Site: brandenburg
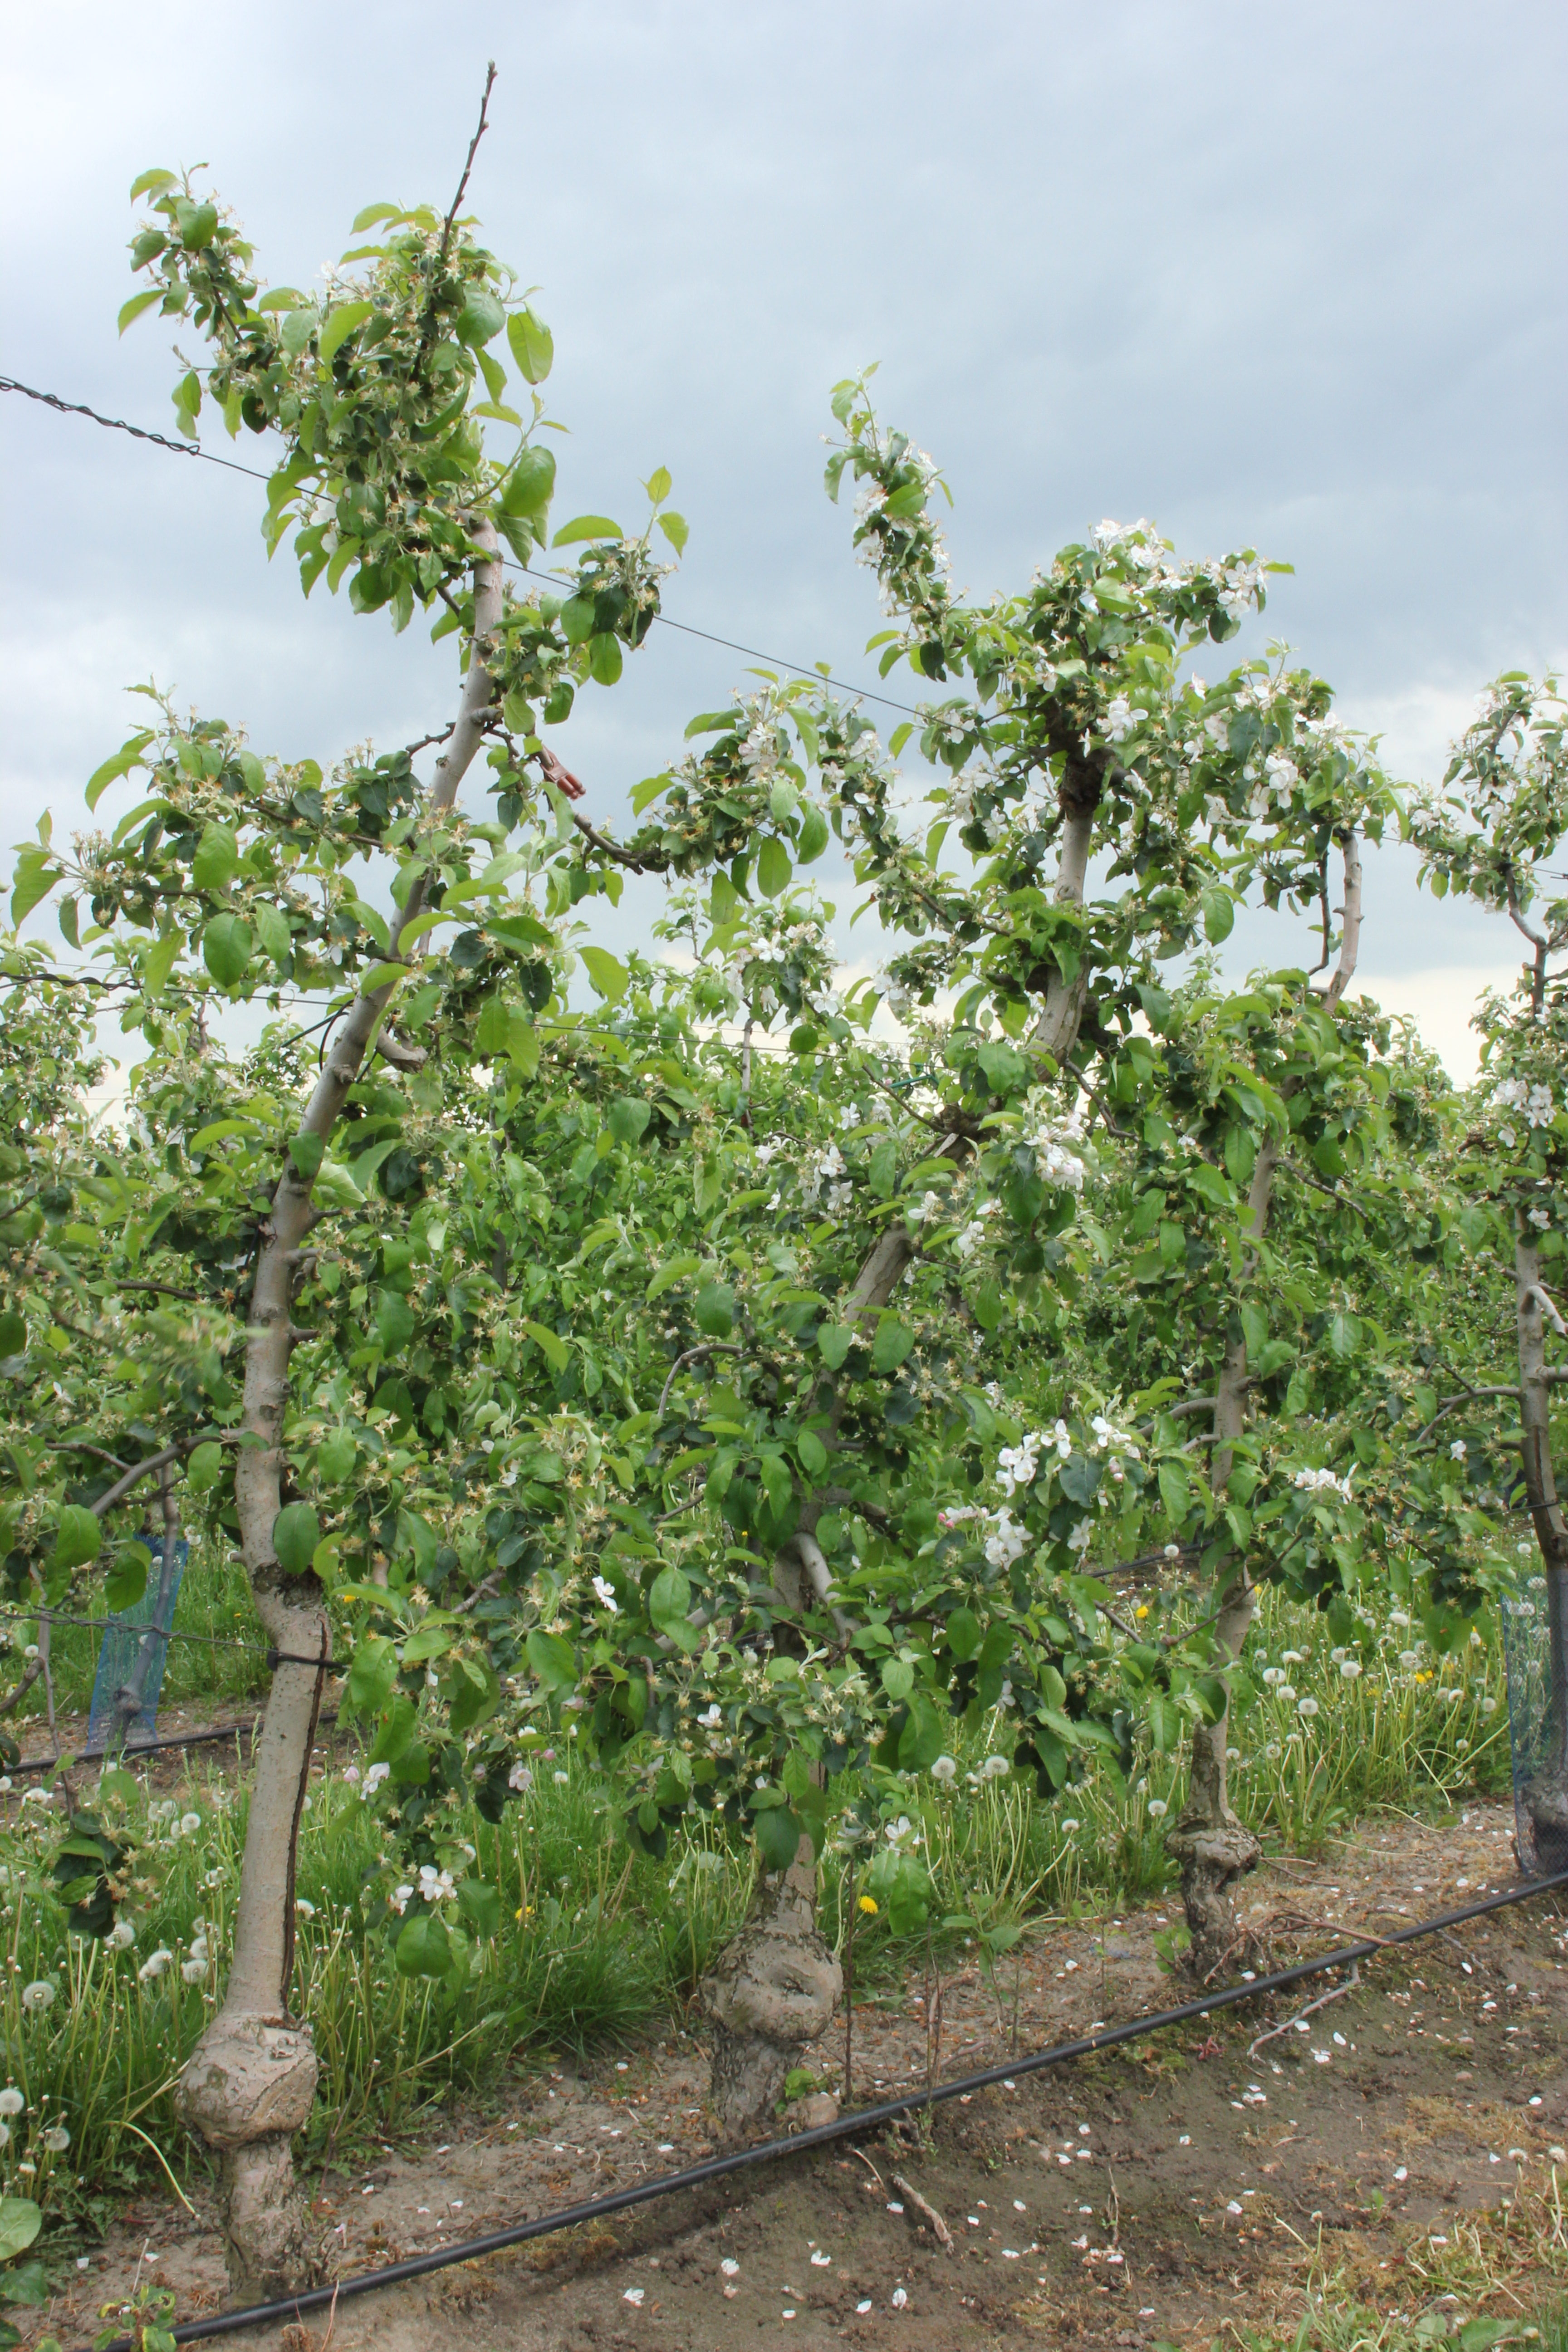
Growth stage (BBCH 67): Flowering